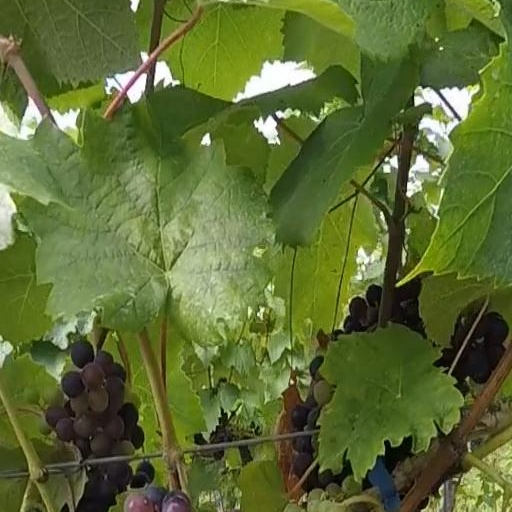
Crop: grape